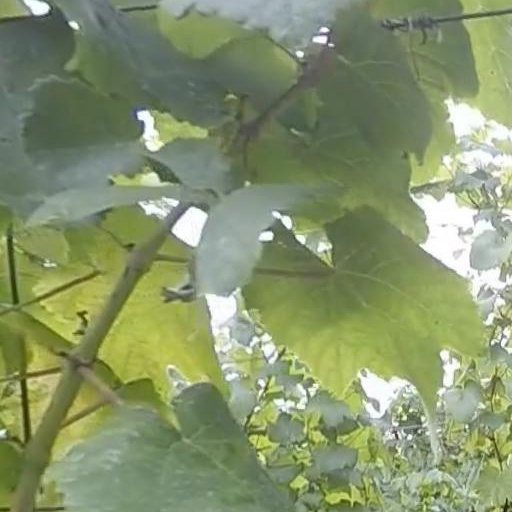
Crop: grape